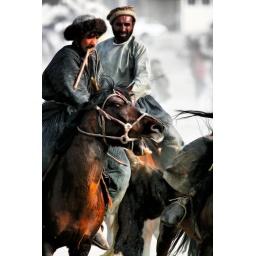
Buskashi is a traditional Afghan sport. The fight over the dead goat is brutal for riders and horses alike.